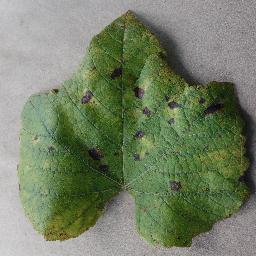
Label: Grape___Leaf_blight_(Isariopsis_Leaf_Spot)